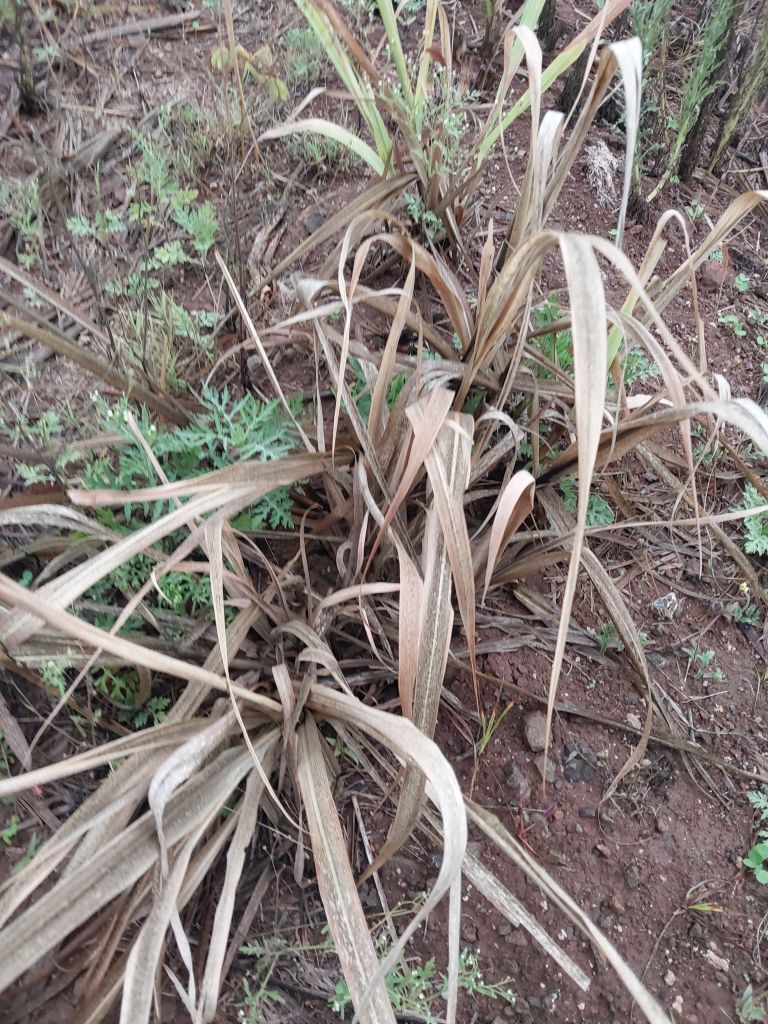
Label: Sett Rot